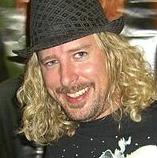
Age: 34